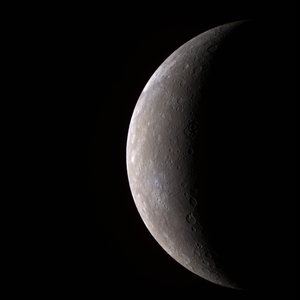
MESSENGER est une mission d’étude de la planète Mercure de l’agence spatiale américaine NASA. La sonde spatiale, lancée en 2004, se place en orbite autour de la planète le 18 mars 2011. L’objectif de la mission est d’effectuer une cartographie complète de la planète, d’étudier la composition chimique de sa surface et de son exosphère, son histoire géologique, sa magnétosphère, la taille et les caractéristiques de son noyau, ainsi que l’origine de son champ magnétique. Mercure, planète la plus proche du Soleil, est quasiment inexplorée : MESSENGER n’a été précédée que par la sonde Mariner 10, qui a survolé la planète à trois reprises en 1974 et 1975. Les données que la mission a collectées doivent contribuer à affiner la connaissance des mécanismes de formation et d’évolution du Système solaire.